Caladenia hirta subsp. hirta

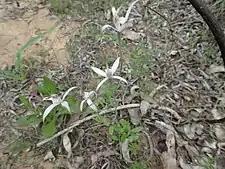
"C. hirta" subsp. "hirta" habit

"Caladenia hirta" subsp. "hirta" is a terrestrial, perennial, deciduous, herb with an underground tuber and which usually occurs as single plants. It has a single hairy leaf, long and wide which lies flat on the ground. Up to three (rarely six) flowers long and wide are borne on a spike tall. The flowers are creamy-white to pink on the front with brownish tips and a brown back. The dorsal sepal is erect, long and about wide. The lateral sepals and petals are long and wide with the sepals wider than the petals. The lateral sepals and petals spread slightly upwards, then arch downwards. The labellum is long, wide and white to pink with its tip rolled downwards. There are many teeth up to long along the sides of the labellum and four rows of pink calli along its centre. Flowering occurs from late August to early November and there are more flowers after summer fires.